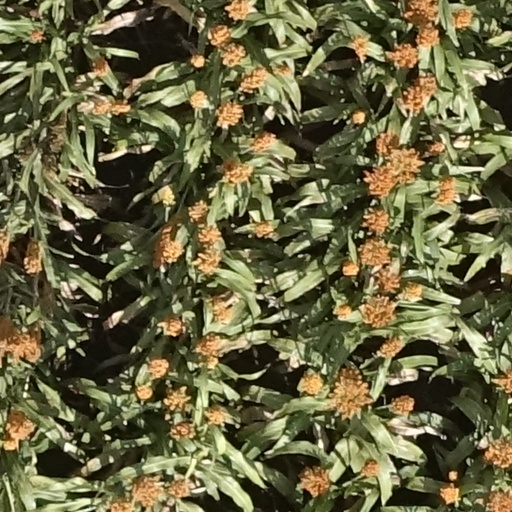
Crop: sorghum